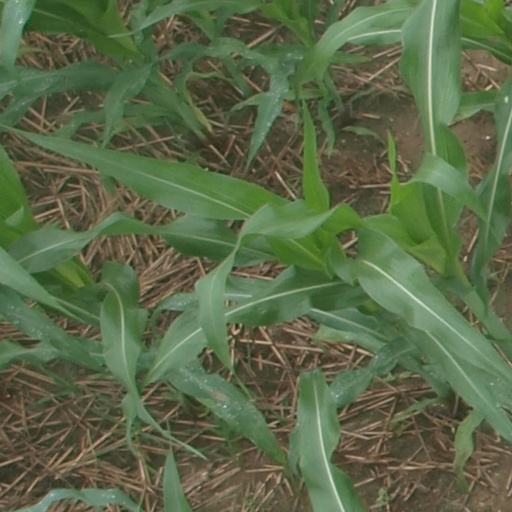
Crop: maize; corn